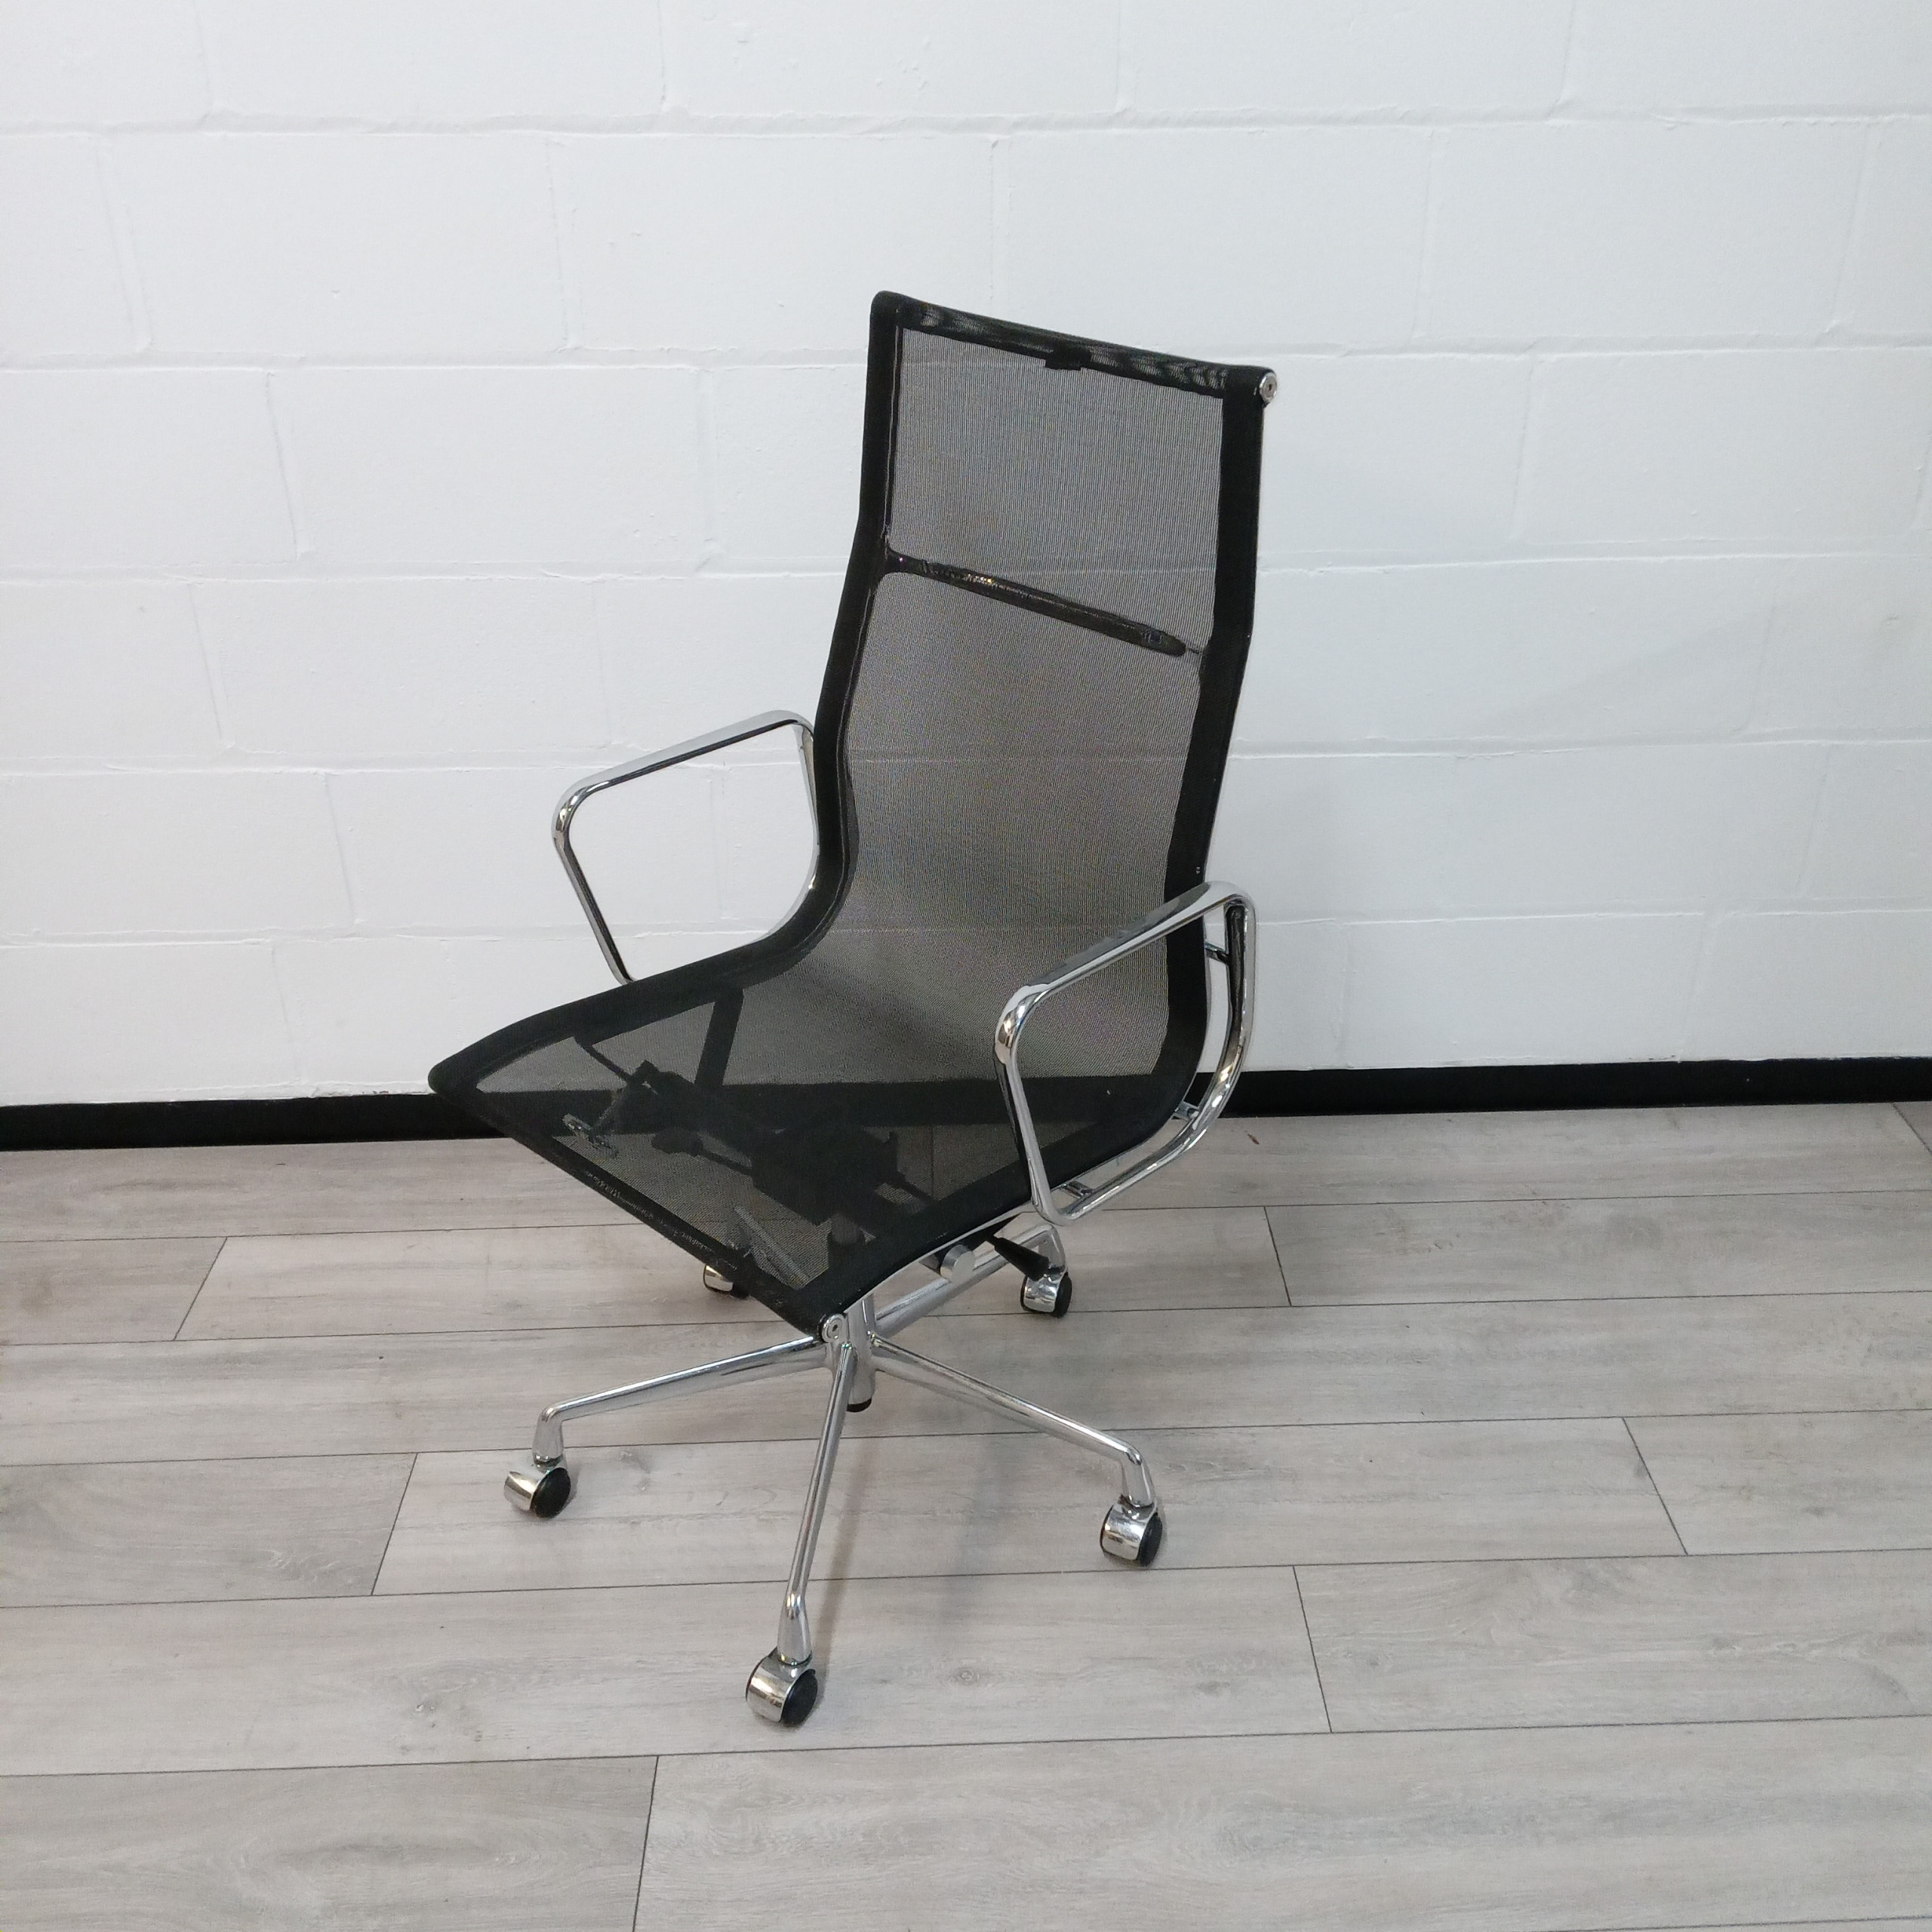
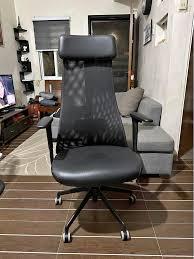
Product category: items_chair
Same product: no